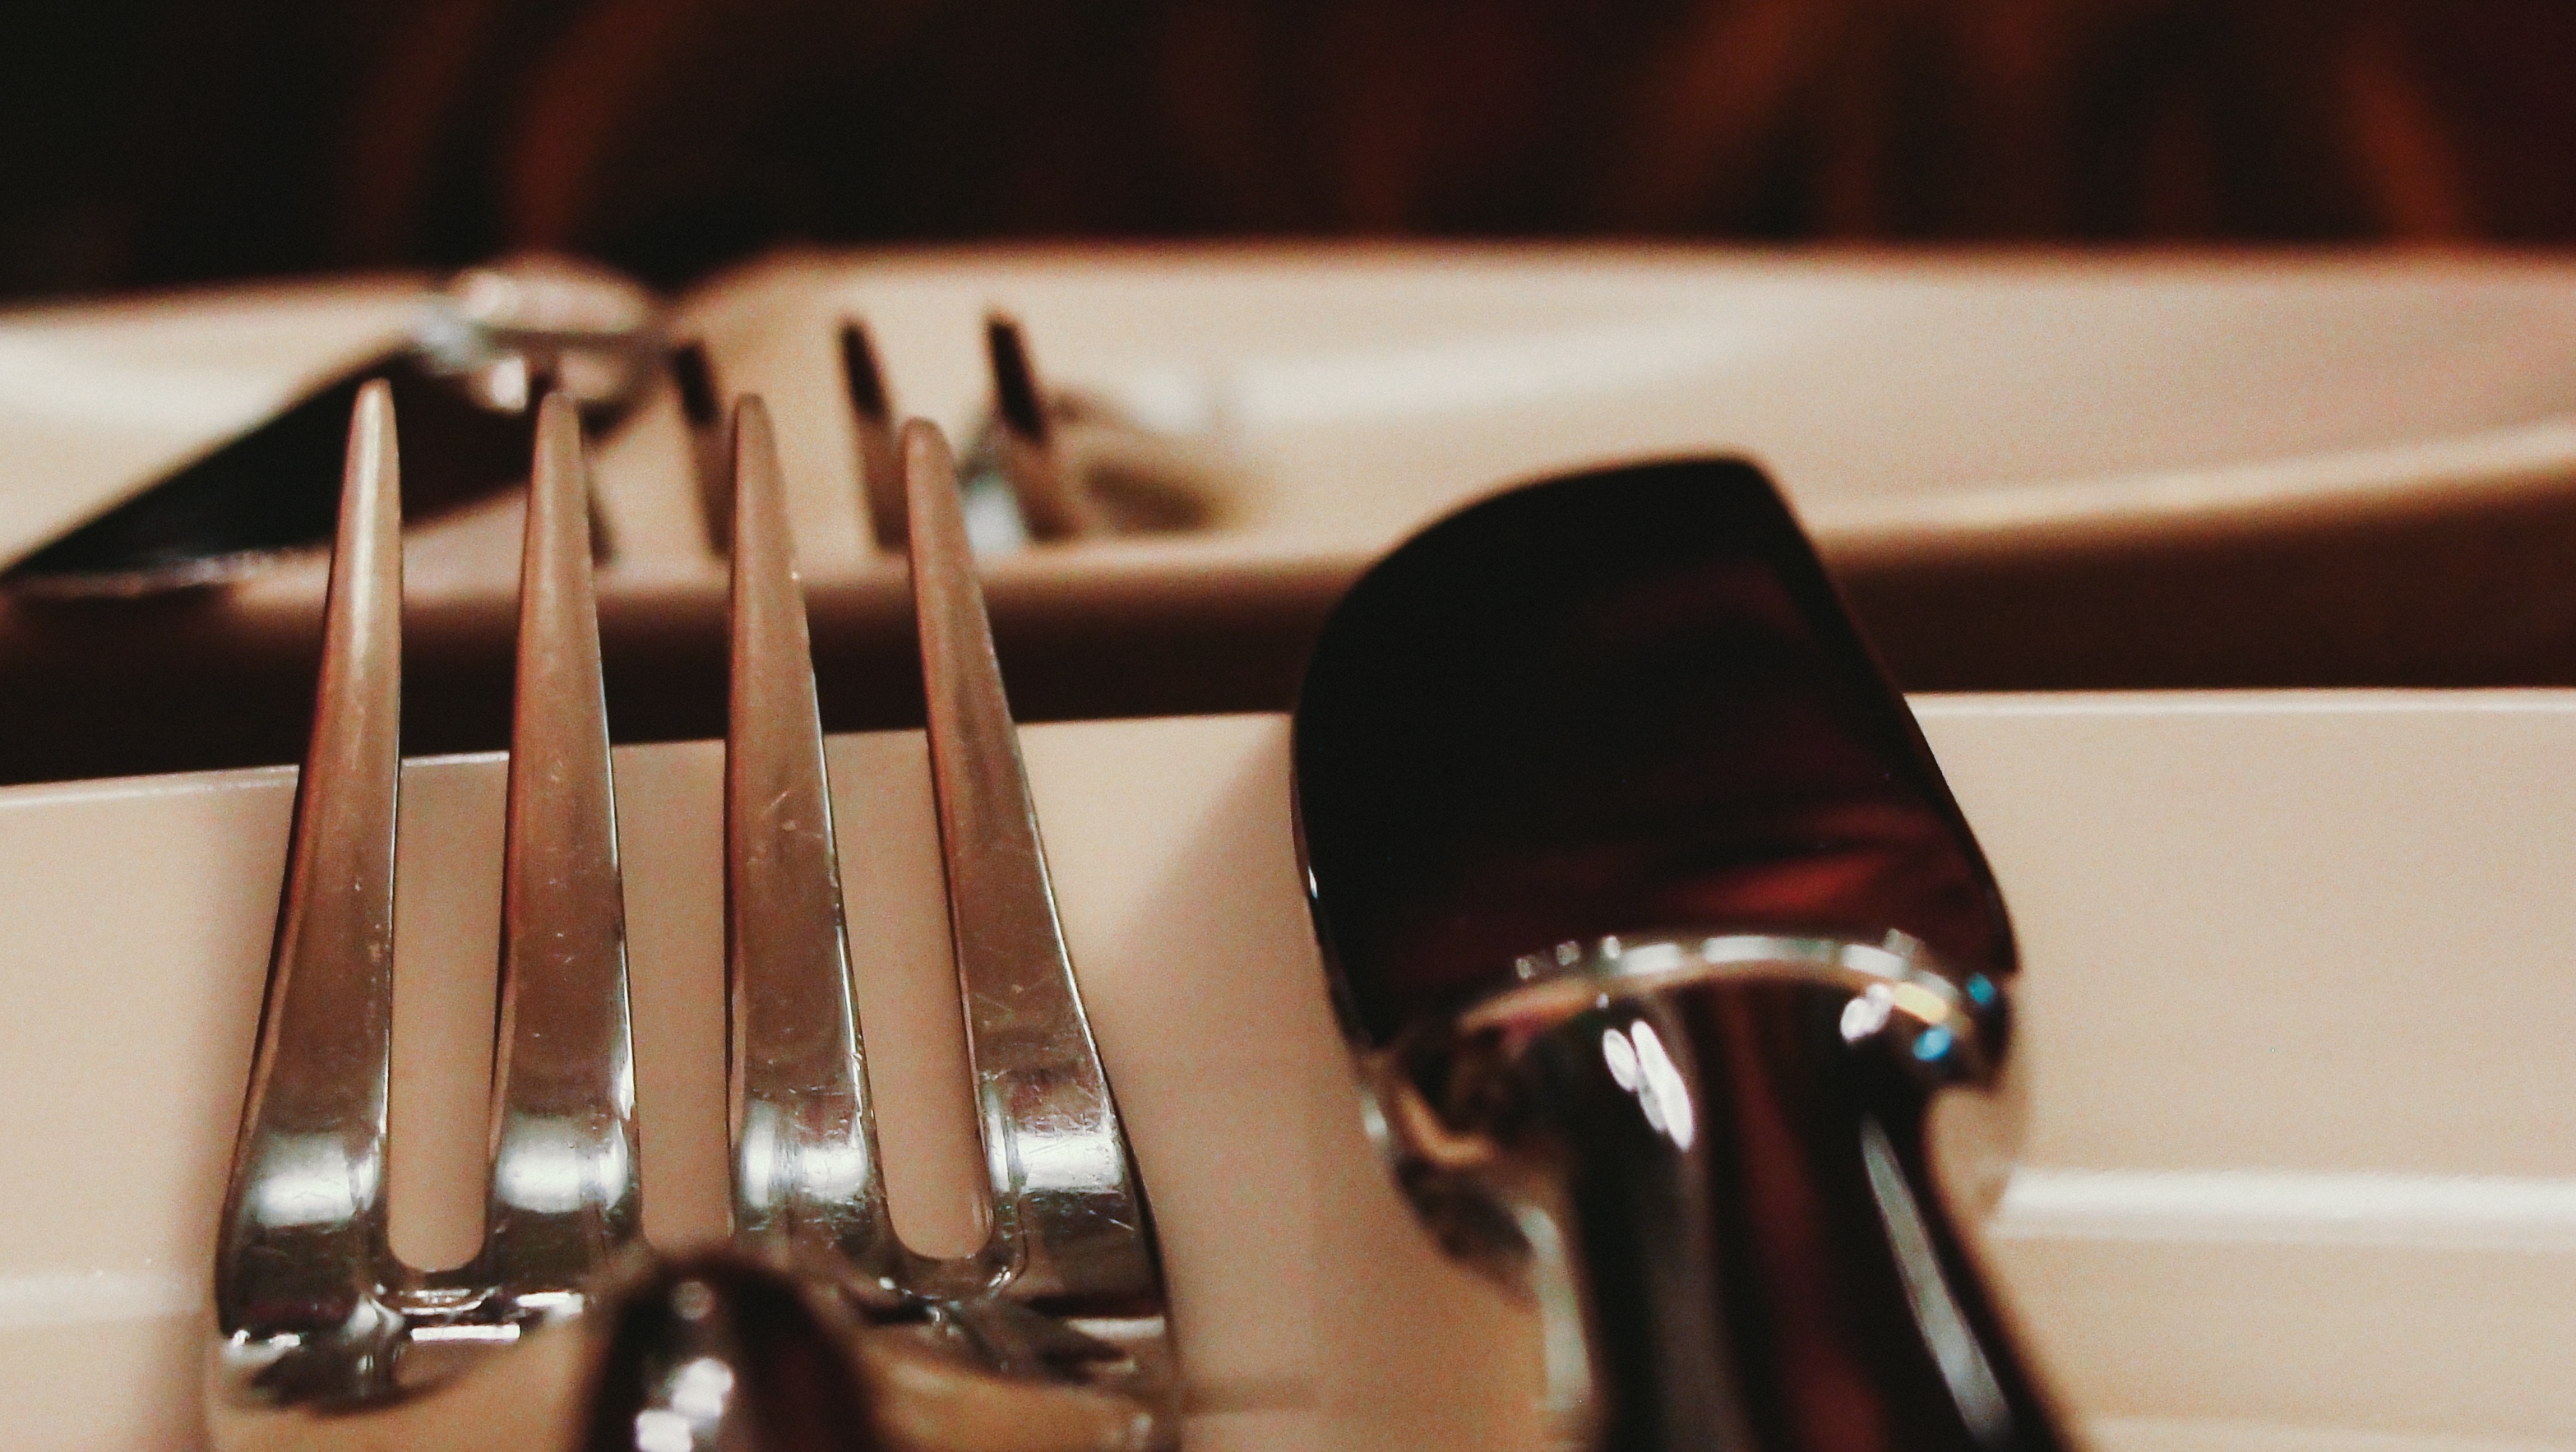
black, guitar, string instrument, close up, plucked string instruments, musical instrument, piano, hand